List of Wichita State Shockers baseball seasons

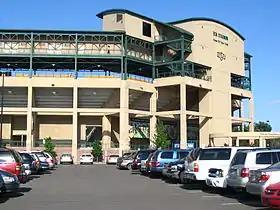
Eck Stadium

This is a list of Wichita State Shockers baseball seasons. The Wichita State Shockers baseball program is the college baseball team that represents Wichita State University in the American Athletic Conference in the National Collegiate Athletic Association. Wichita State plays their home games at Eck Stadium in Wichita, Kansas.